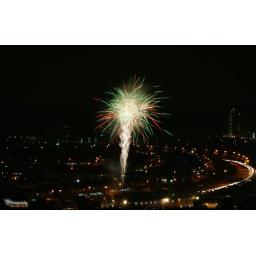
Fire Working in the sky, lighting flying on the ground during New Year 2010